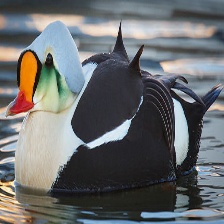
Species: KING EIDER
Scientific name: SOMATERIA SPECTABILIS
ImageNet parent category: drake